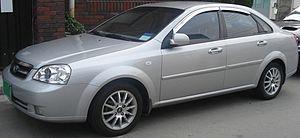
La Daewoo Nubira est une voiture produite par le constructeur automobile sud-coréen GM Daewoo de 1997 à 2008.